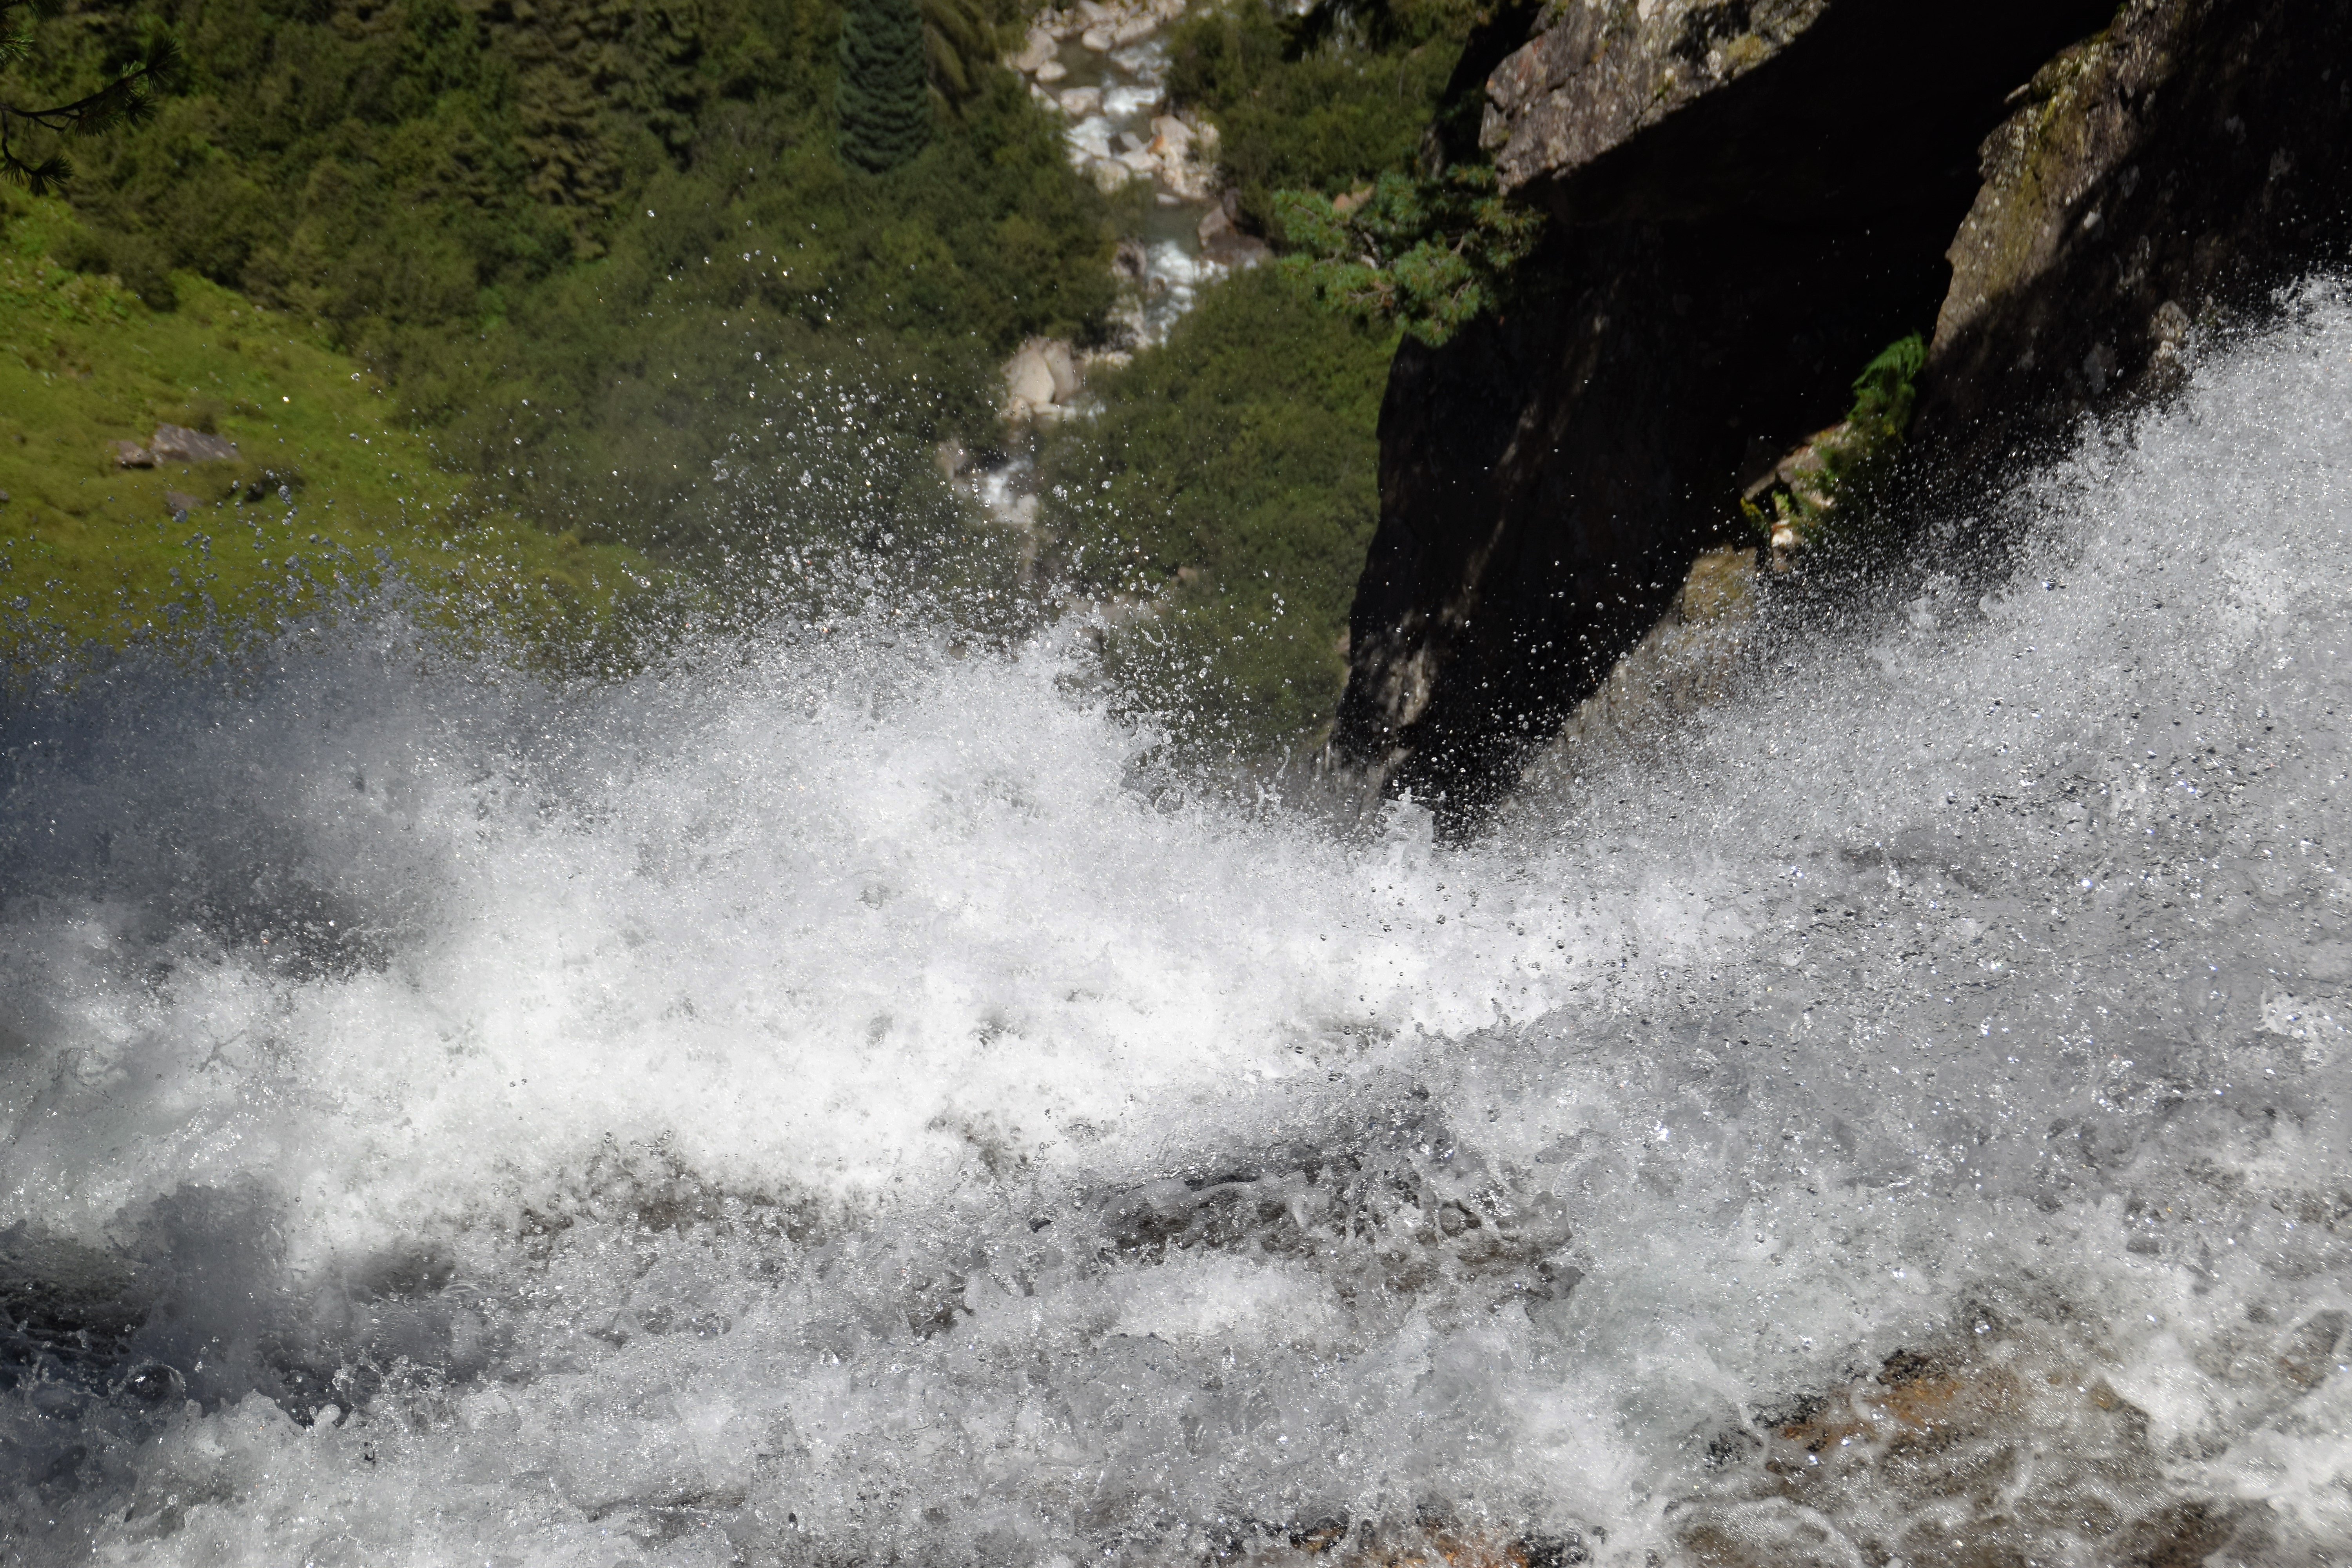
sea, water, nature, waterfall, wave, river, stream, vehicle, rapid, body of water, austria, water feature, krimml